2018 Washington wildfires

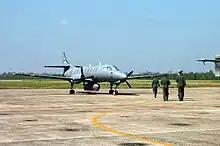
An RC-26 like this one was deployed to provide infrared imagery of fires in the Northwest. Aircraft used for 2005 New Orleans floods pictured.

An infrared thermography-capable RC-26 surveillance aircraft and support crew from Washington Air National Guard were deployed in support of the National Interagency Fire Center for the third year in a row.